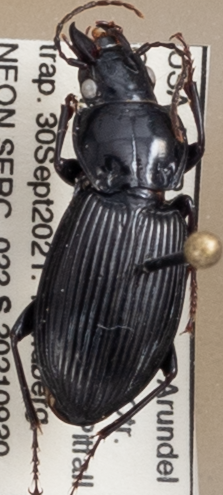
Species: Pterostichus stygicus
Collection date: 2021-09-30
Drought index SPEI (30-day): -0.184
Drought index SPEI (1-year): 0.738
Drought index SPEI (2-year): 1.45